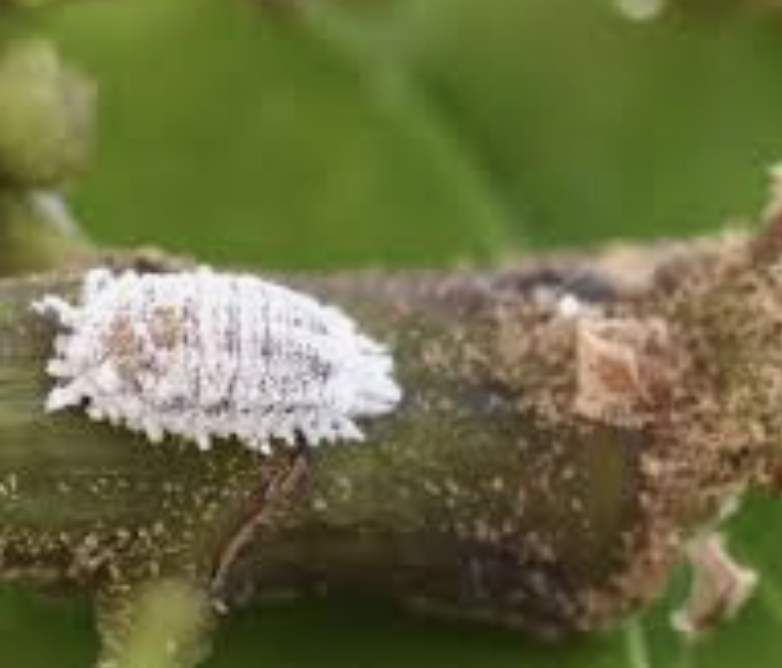
Label: mealybug_infestation